Retail marketing

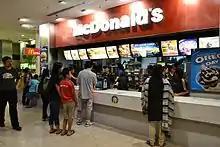
One of the most well-known cross-selling sales scripts comes from McDonald's. "Would you like fries with that?"

Psychological pricing is a range of tactics designed to have a positive psychological impact. Price tags using the terminal digit "9", ($9.99, $19.99 or $199.99) can be used to signal price points and bring an item in at just under the consumer's reservation price. Psychological pricing is widely used in a variety of retail settings.